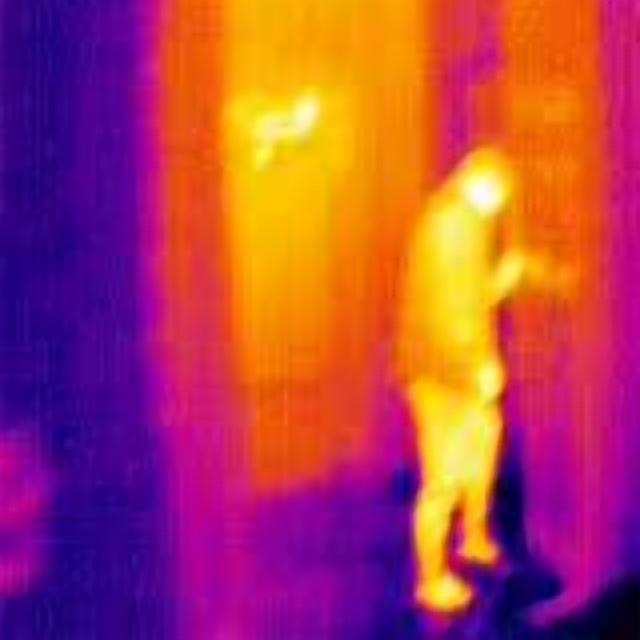
Detected objects:
label: person